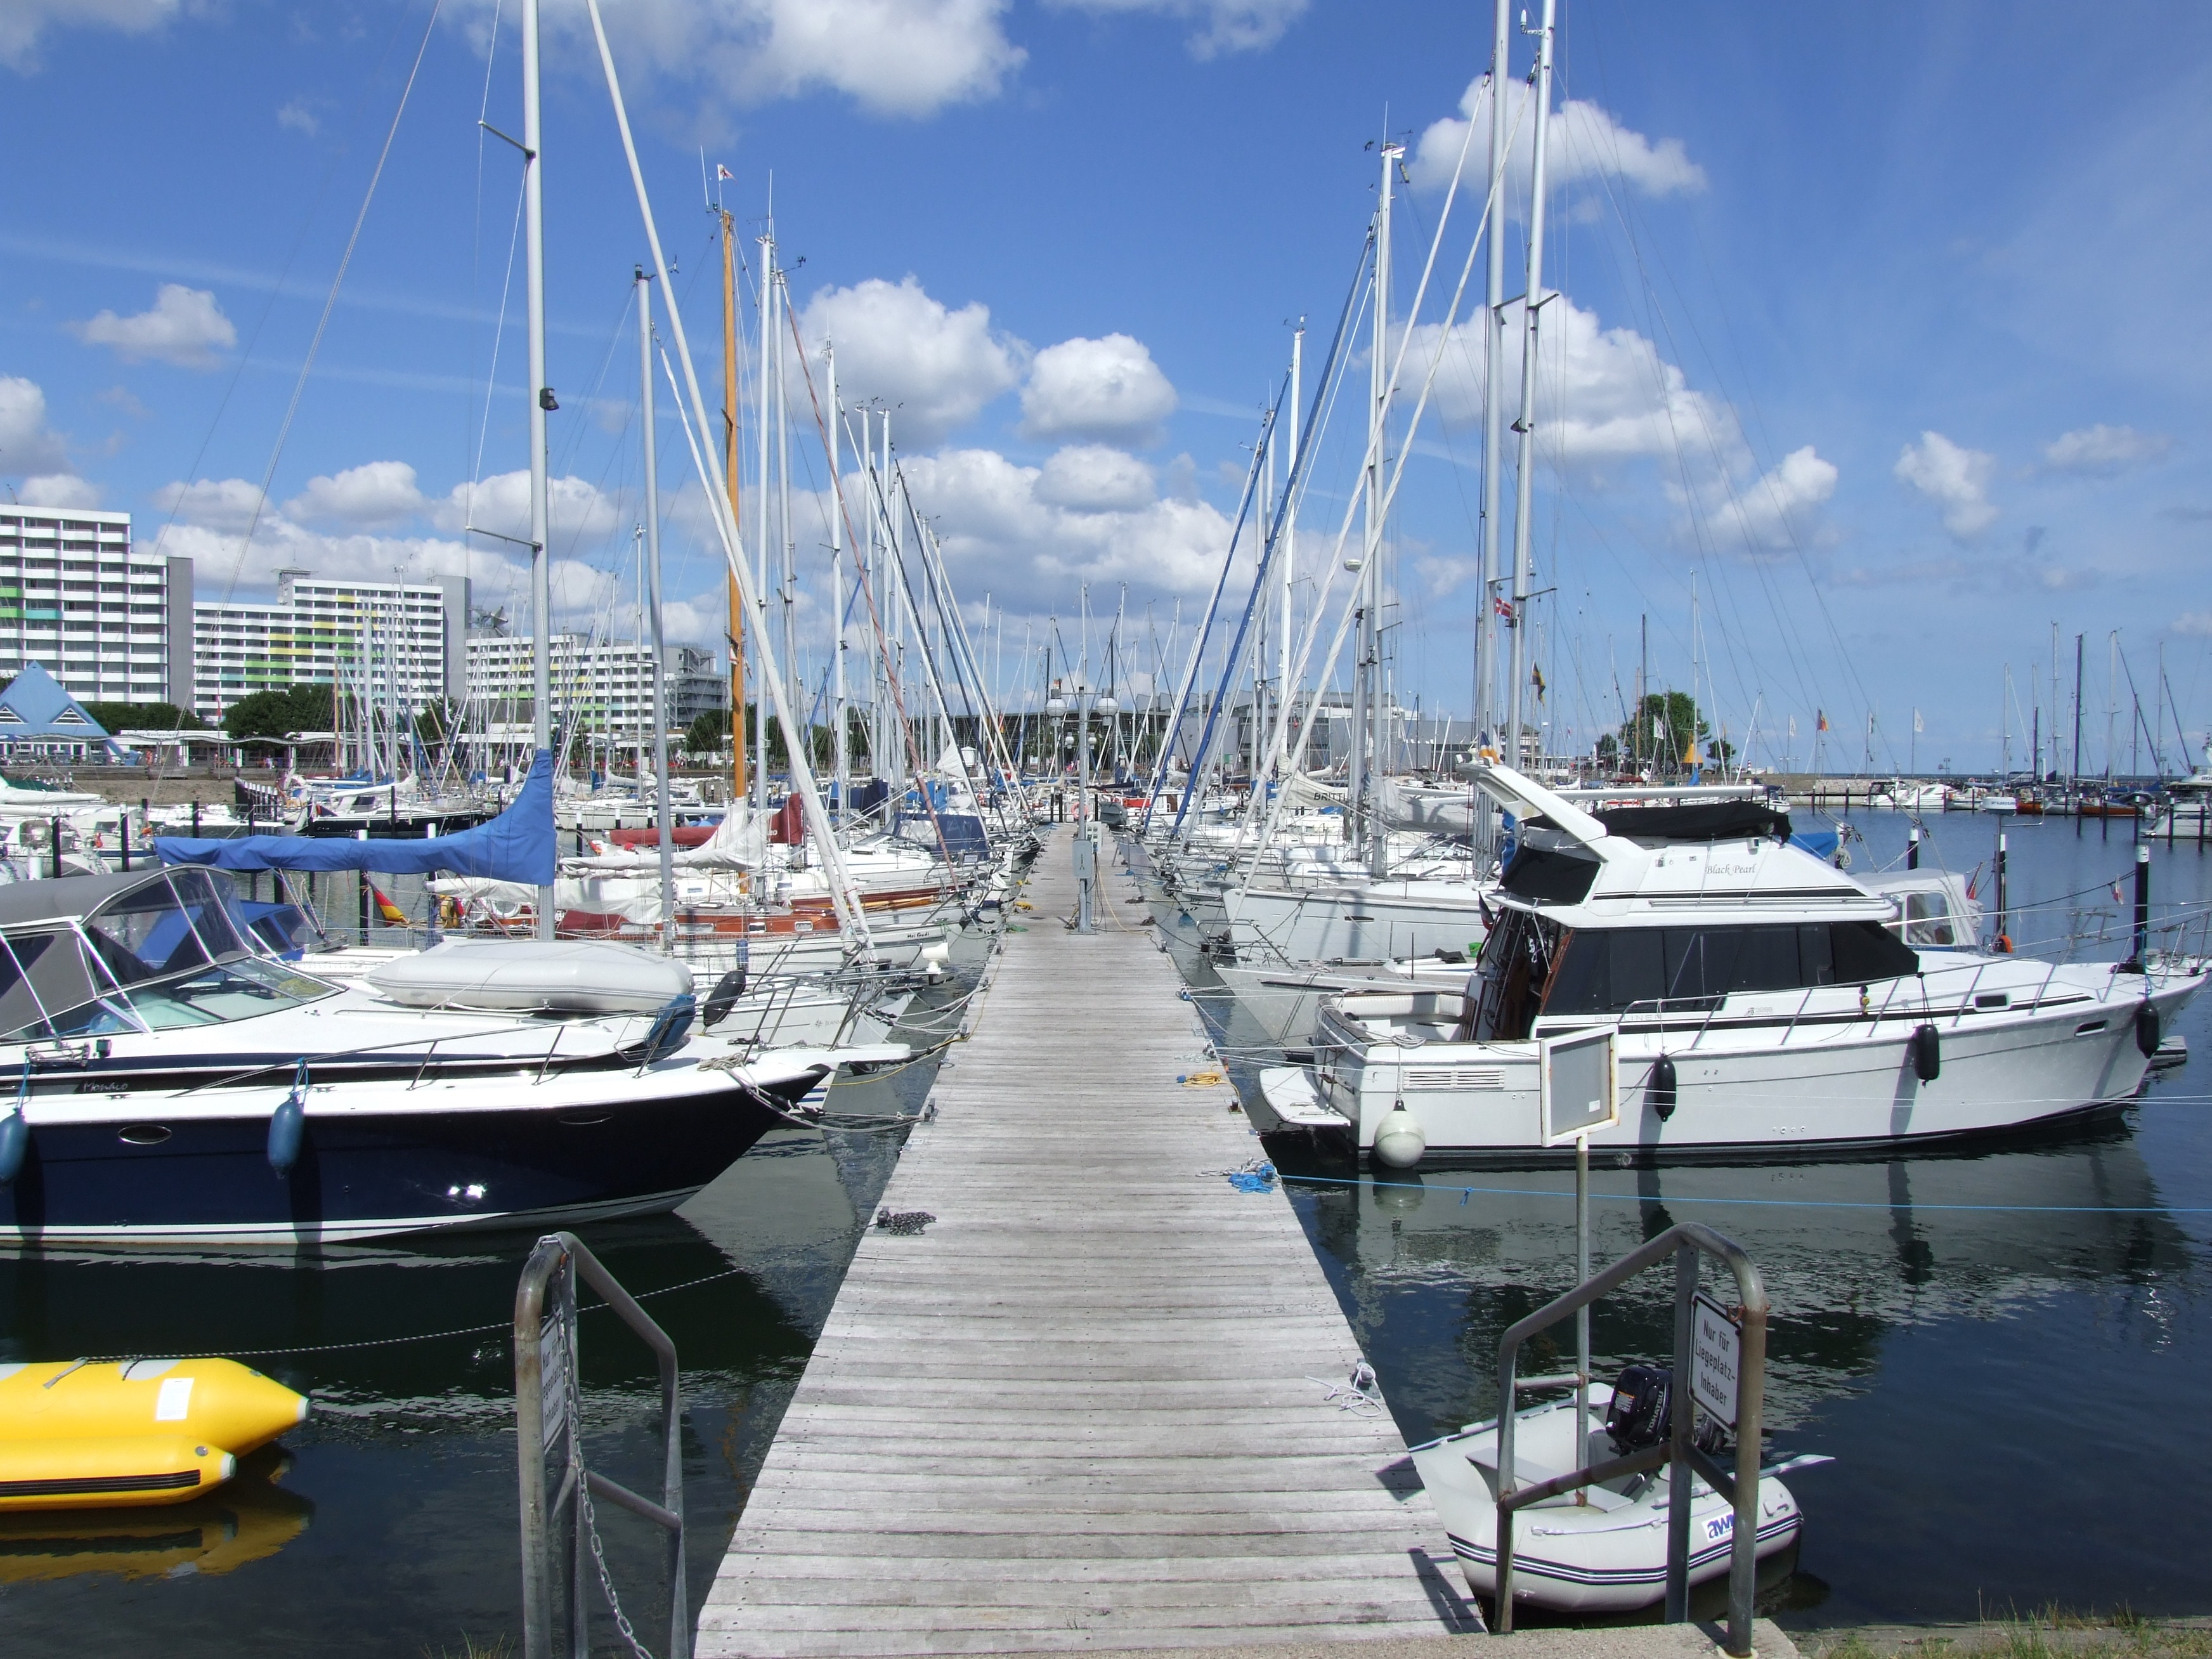
sea, coast, water, dock, sky, boat, ship, seagull, web, vehicle, fishing, mast, yacht, holiday, romance, harbor, blue, marina, port, sailboat, gulls, north, clouds, watercraft, mood, waters, yachts, baltic sea, sailing boats, roma table, boat for rent